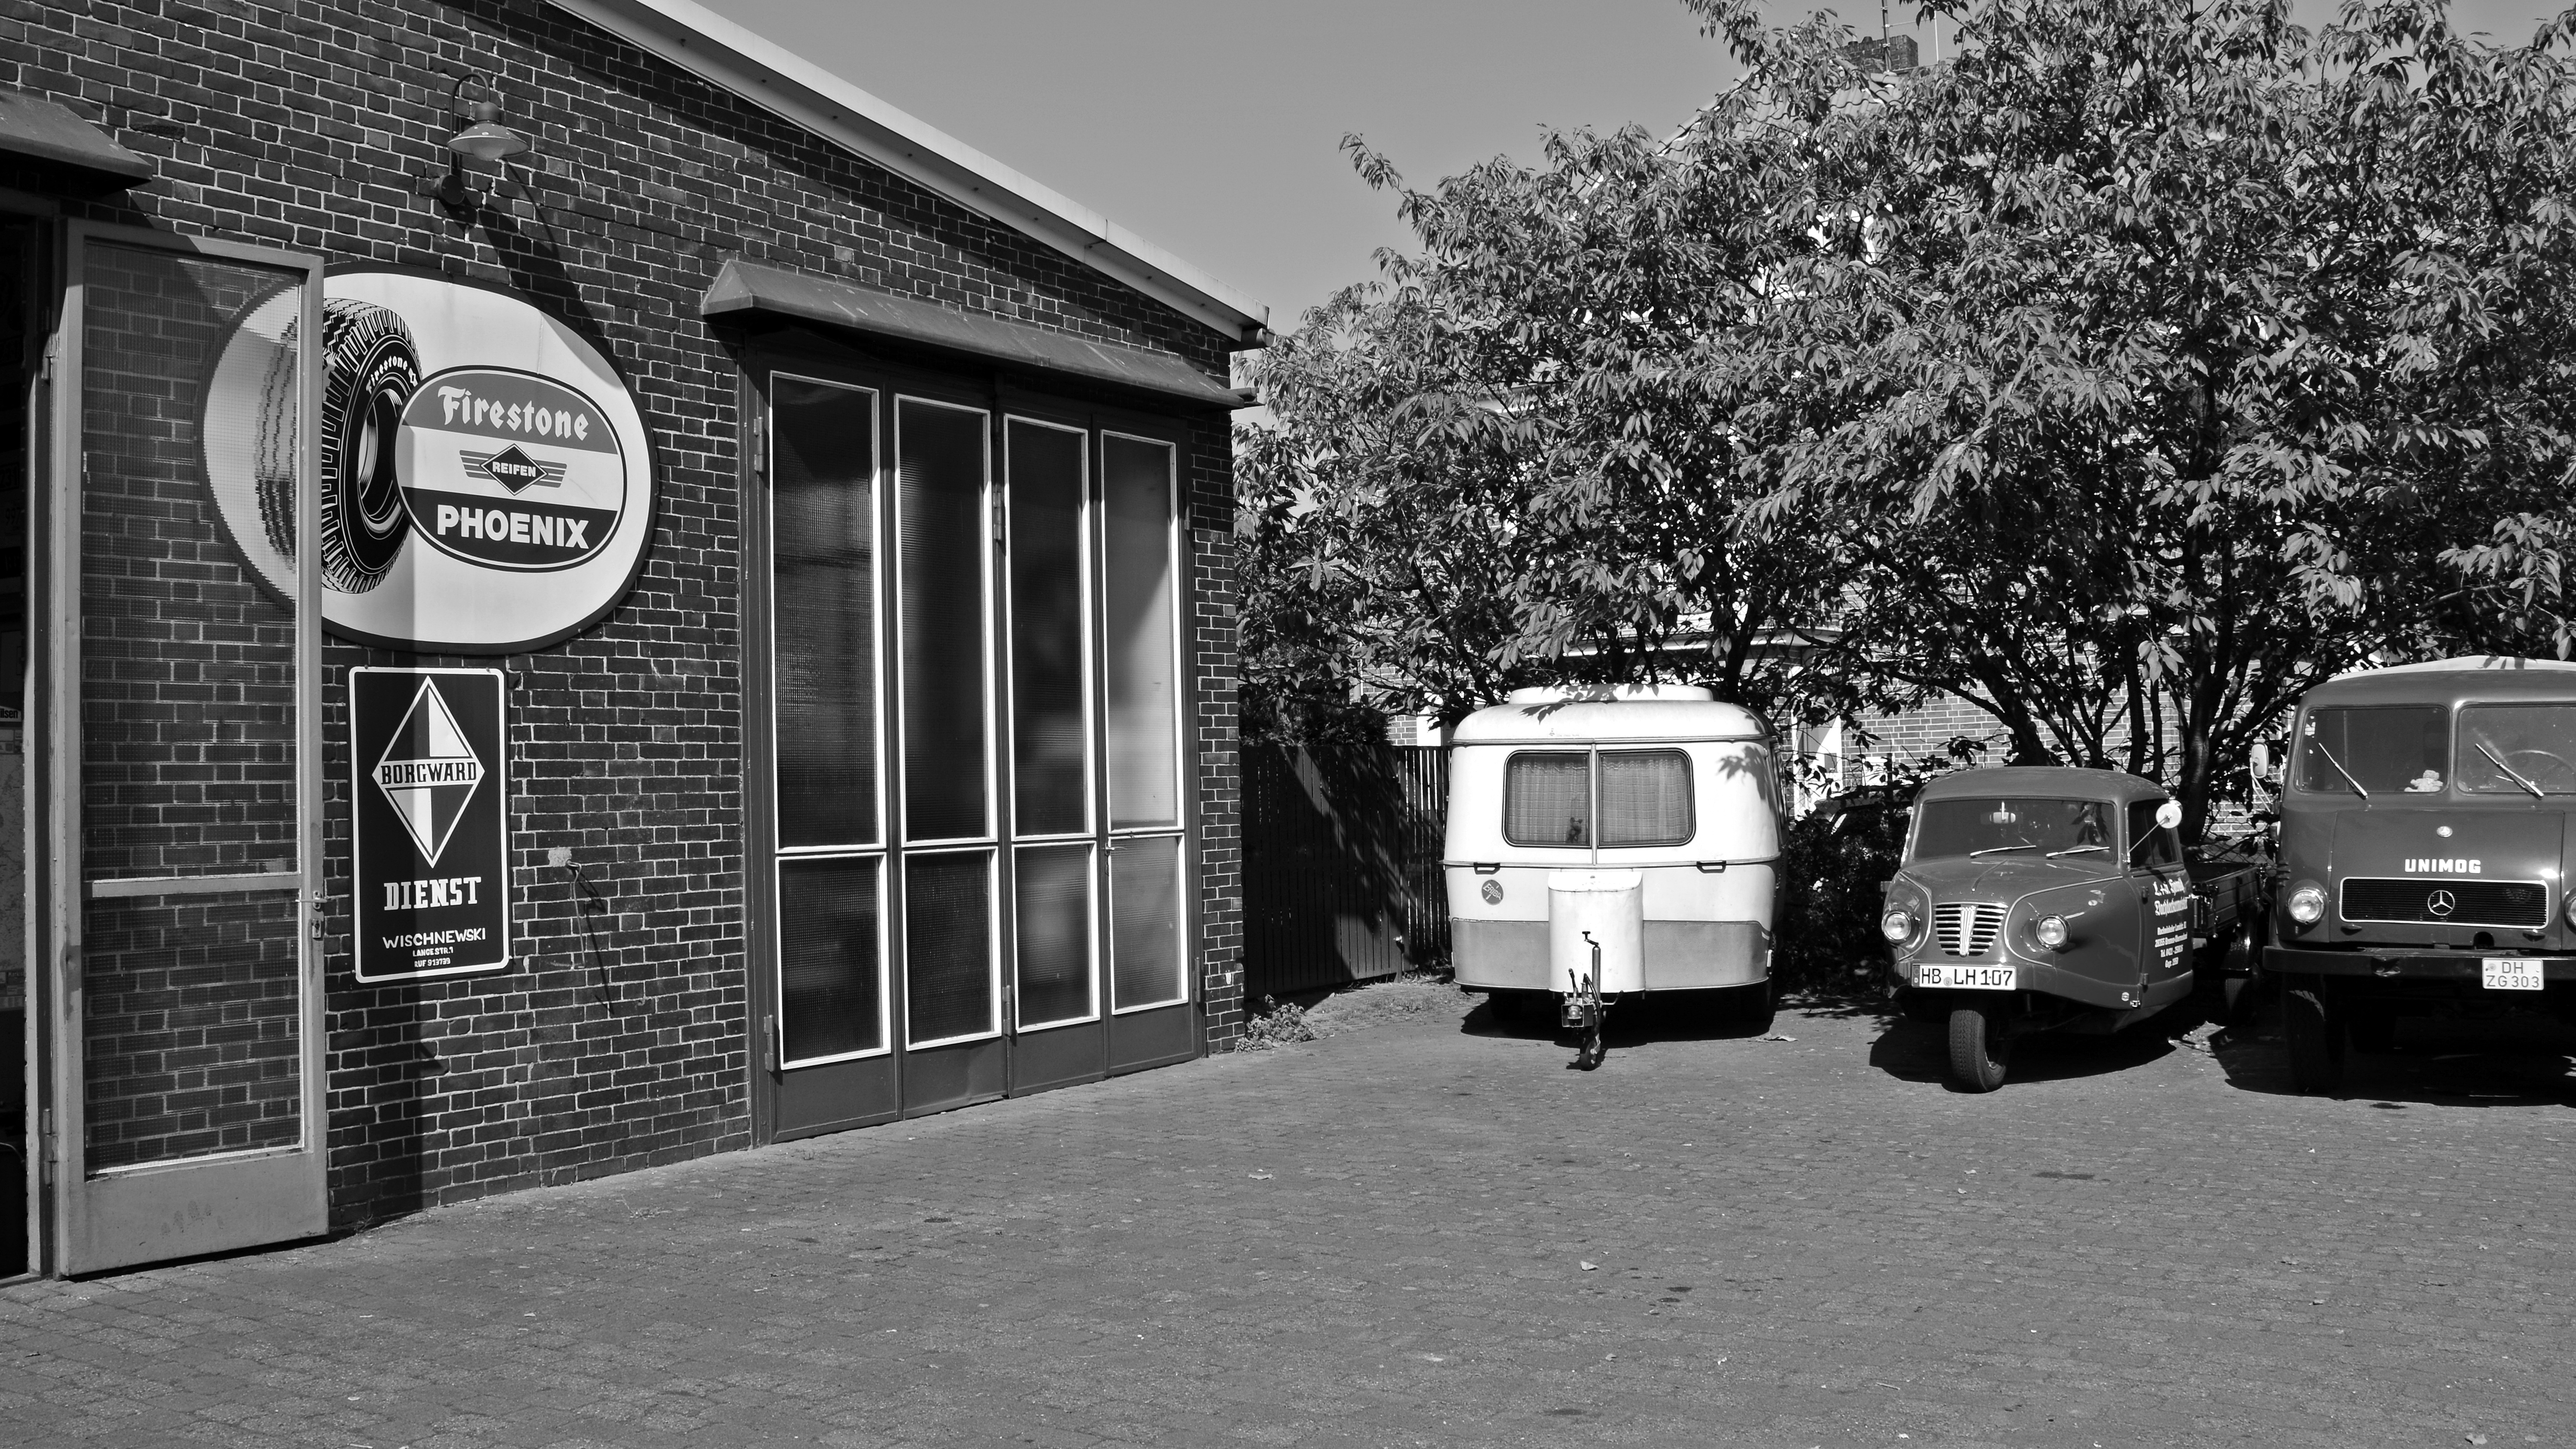
black and white, road, white, street, house, downtown, transport, repair, vehicle, black, monochrome, lane, infrastructure, oldtimer, historically, factory town, urban area, monochrome photography, single lens reflex camera